Dzuluk

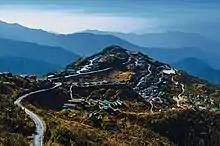
zuluk view

Several birds can also be seen such as Blood Pheasant, Himalayan monal, Kalij pheasant, Snow Pheasant and others. During the summer months, the area and its surrounding hills are covered with thousands of blooming rhododendron. Dzuluk during these months is colorful due to the variety of rhododendron.